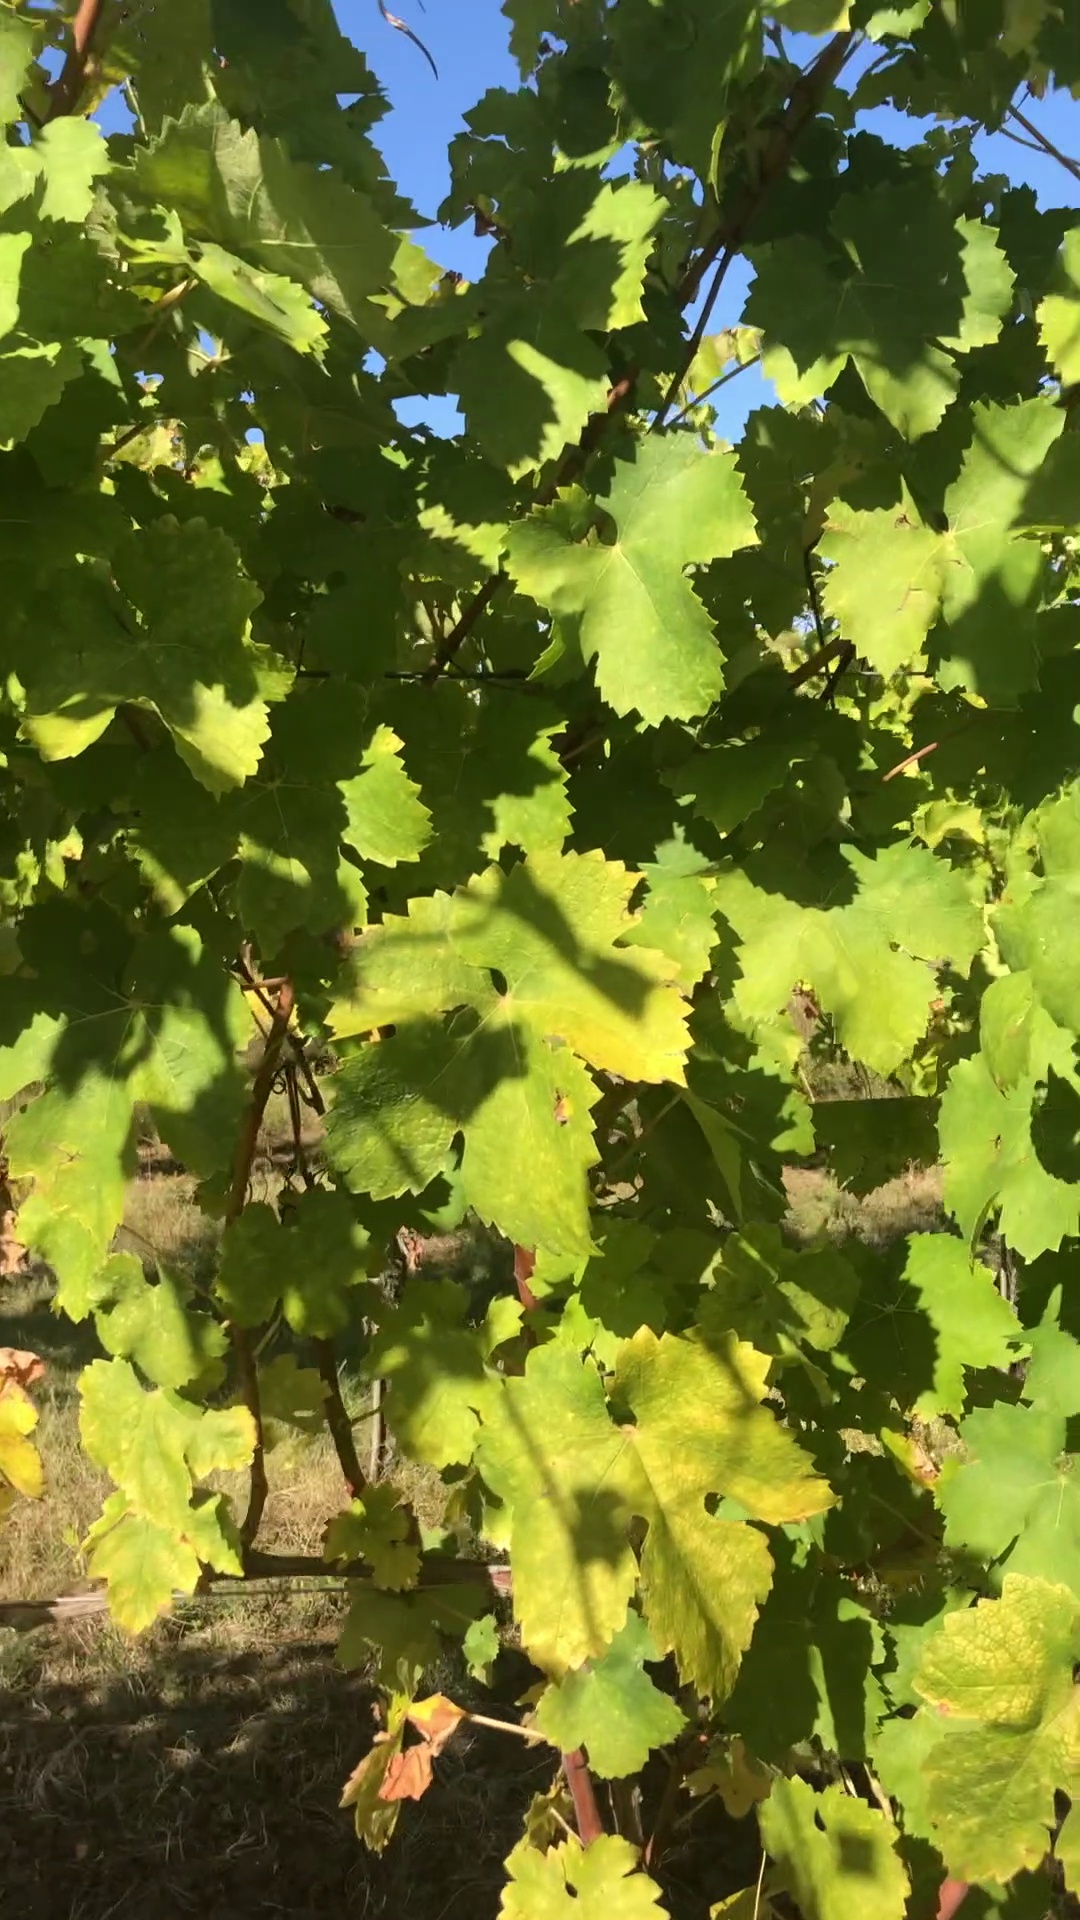
Label: healthy